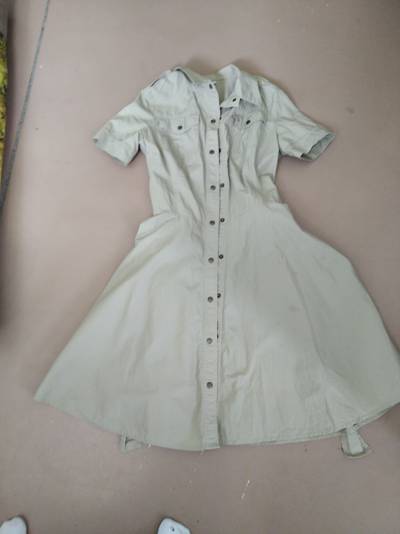
Waste category: clothes